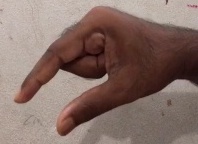
ASL sign: Q